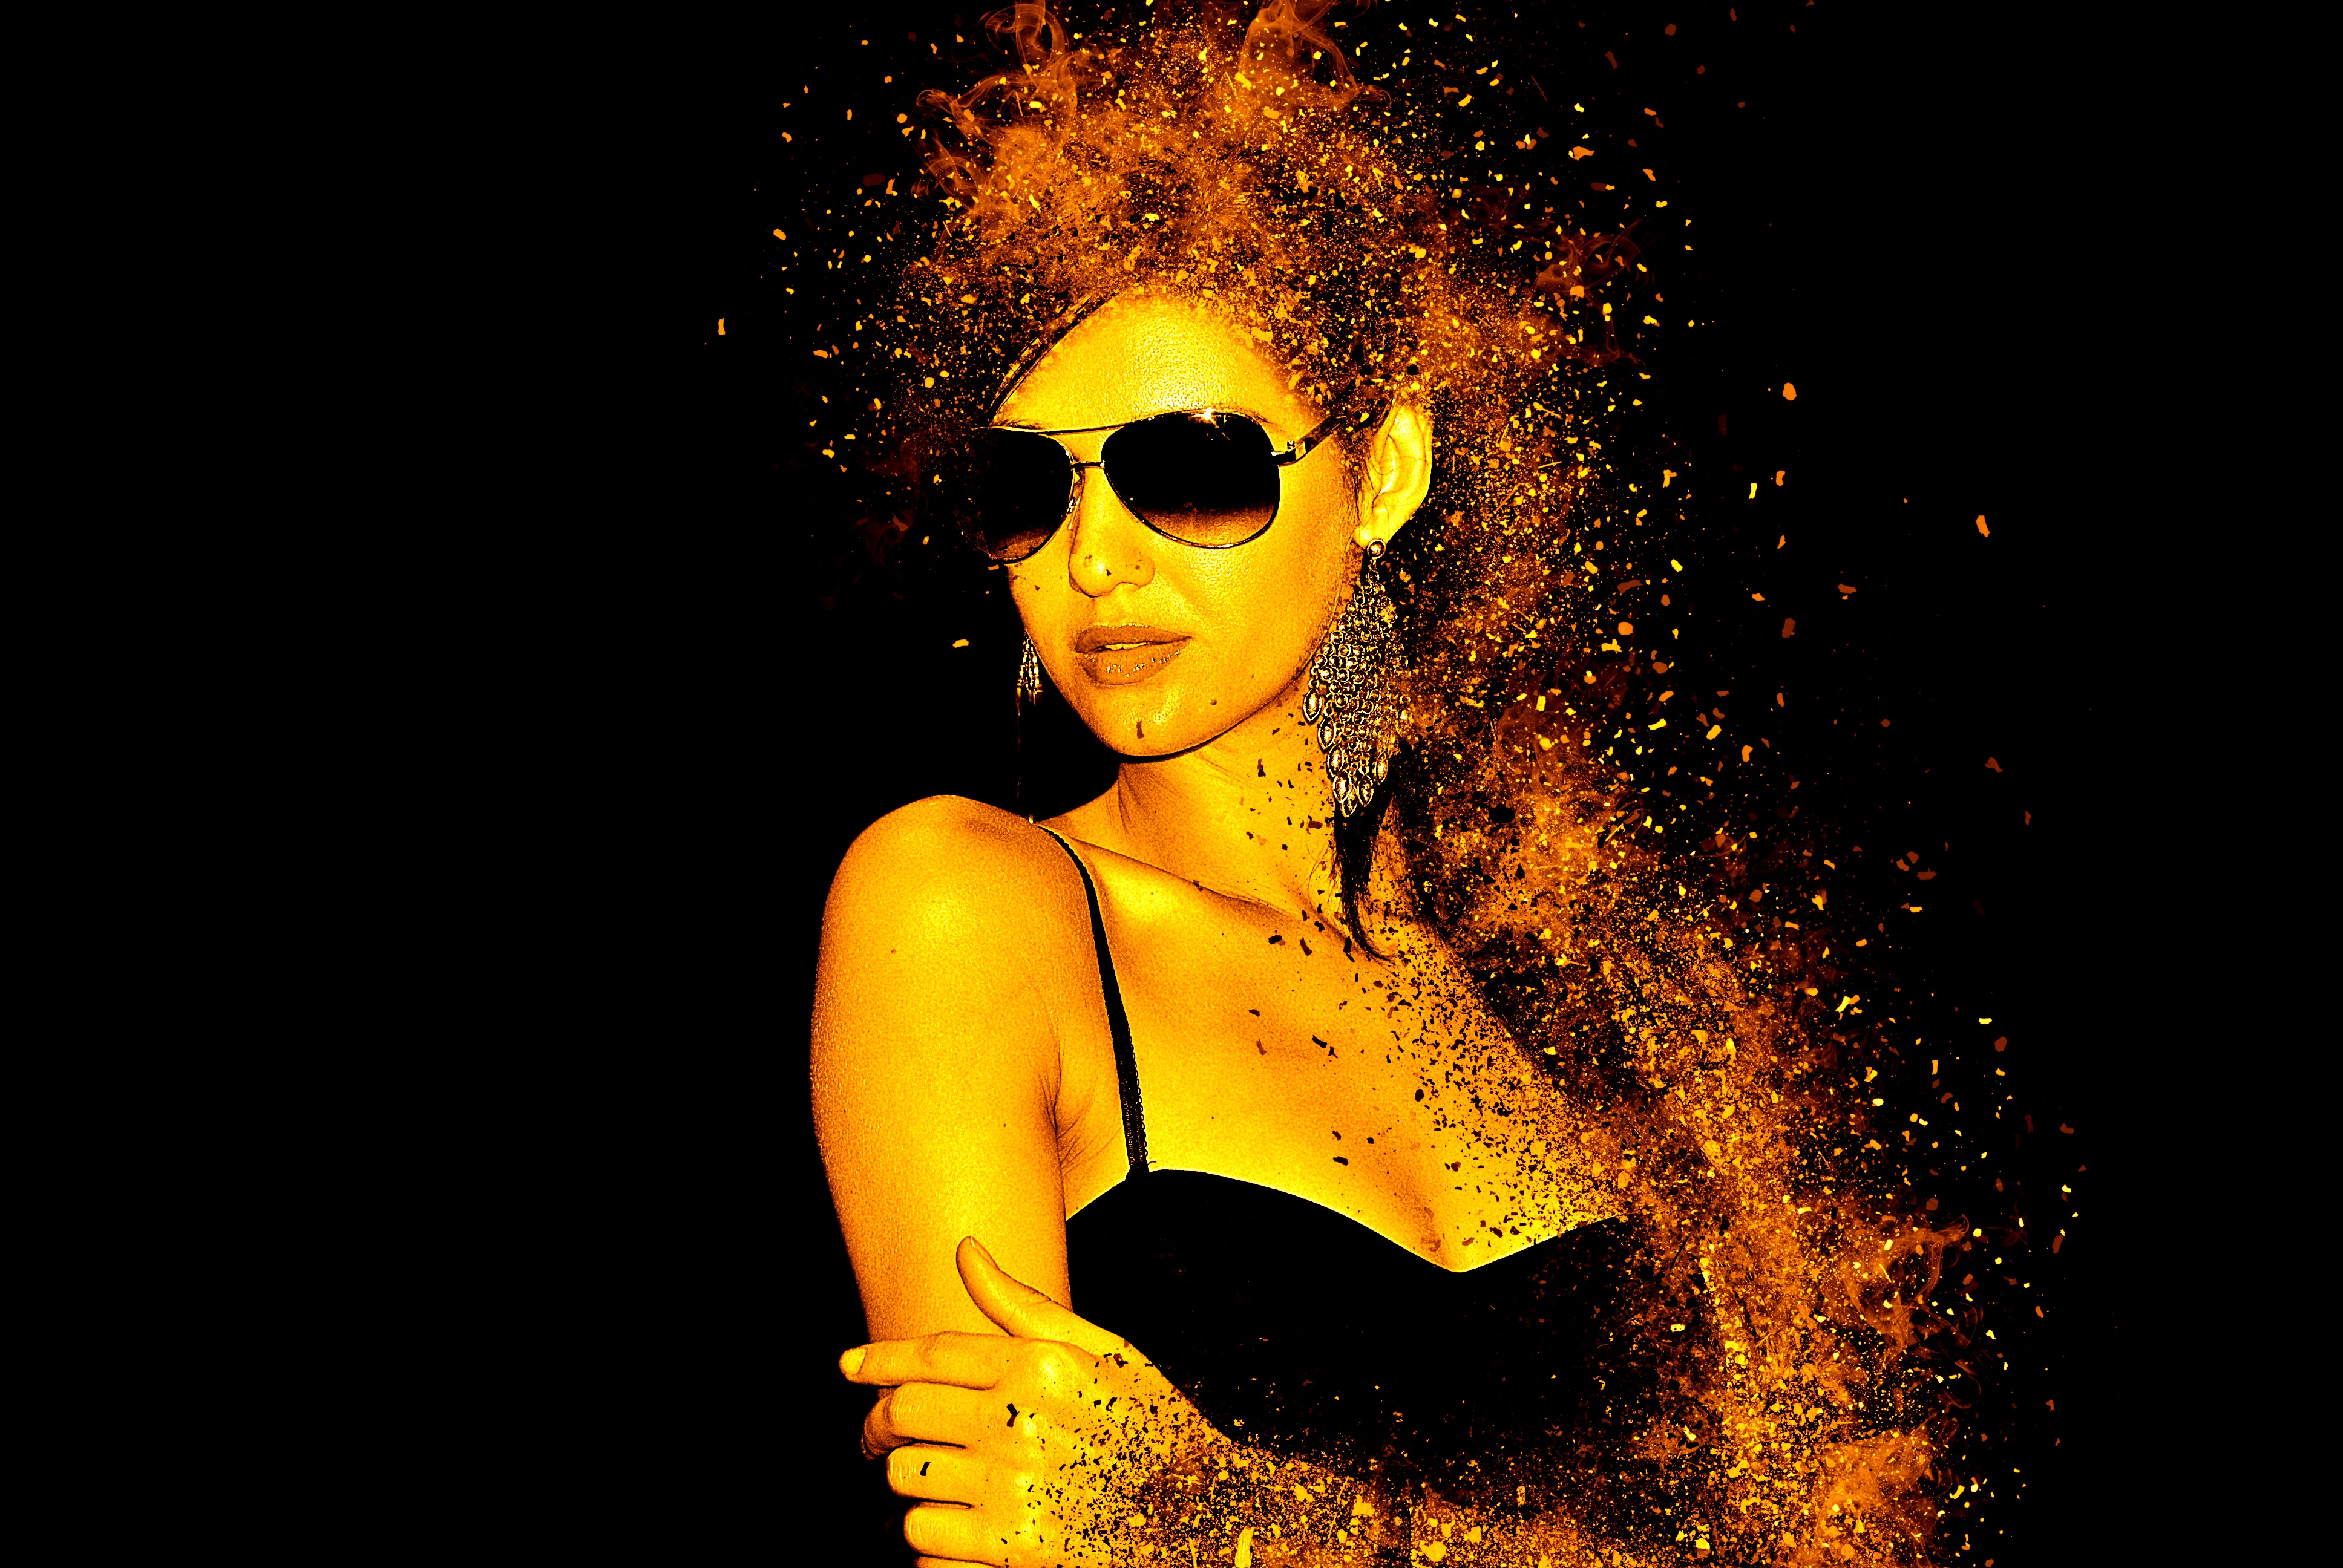
woman, hair, female, portrait, model, yellow, face, art, illustration, sunglasses, head, skin, beauty, dynamic, beautiful, sexy, pretty, young woman, sensual, album cover